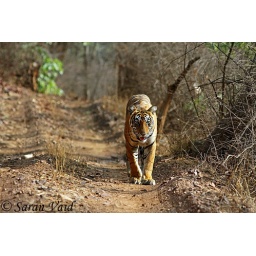
Tiger walking on the forest road in Ranthambhore National Park, India